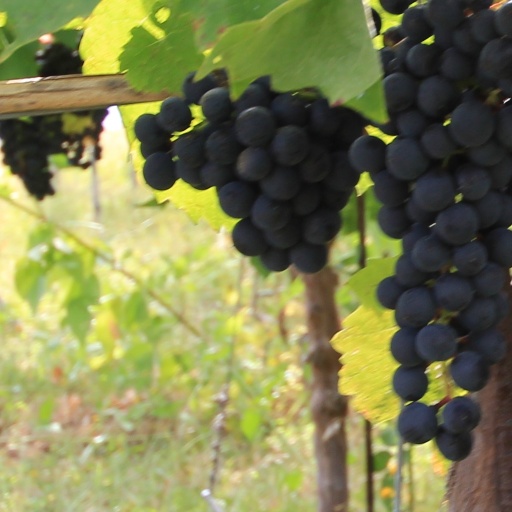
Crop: grape